Empedocles

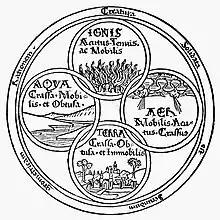
Empedocles' theory four elements (fire, air, water and earth), woodcut from a 1472 edition of Lucretius' "De rerum natura"

Empedocles established four ultimate elements which make all the structures in the world—fire, air, water, earth. Empedocles called these four elements "roots", which he also identified with the mythical names of Zeus, Hera, Nestis, and Aidoneus (e.g., "Now hear the fourfold roots of everything: enlivening Hera, Hades, shining Zeus. And Nestis, moistening mortal springs with tears"). Empedocles never used the term "element" ("stoicheion"), which seems to have been first used by Plato. According to the different proportions in which these four indestructible and unchangeable elements are combined with each other the difference of the structure is produced. It is in the aggregation and segregation of elements thus arising, that Empedocles, like the atomists, found the real process which corresponds to what is popularly termed growth, increase or decrease. One interpreter describes his philosophy as asserting that "Nothing new comes or can come into being; the only change that can occur is a change in the juxtaposition of element with element." This theory of the four elements became the standard dogma for the next two thousand years.